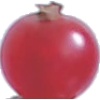
Label: redcurrant